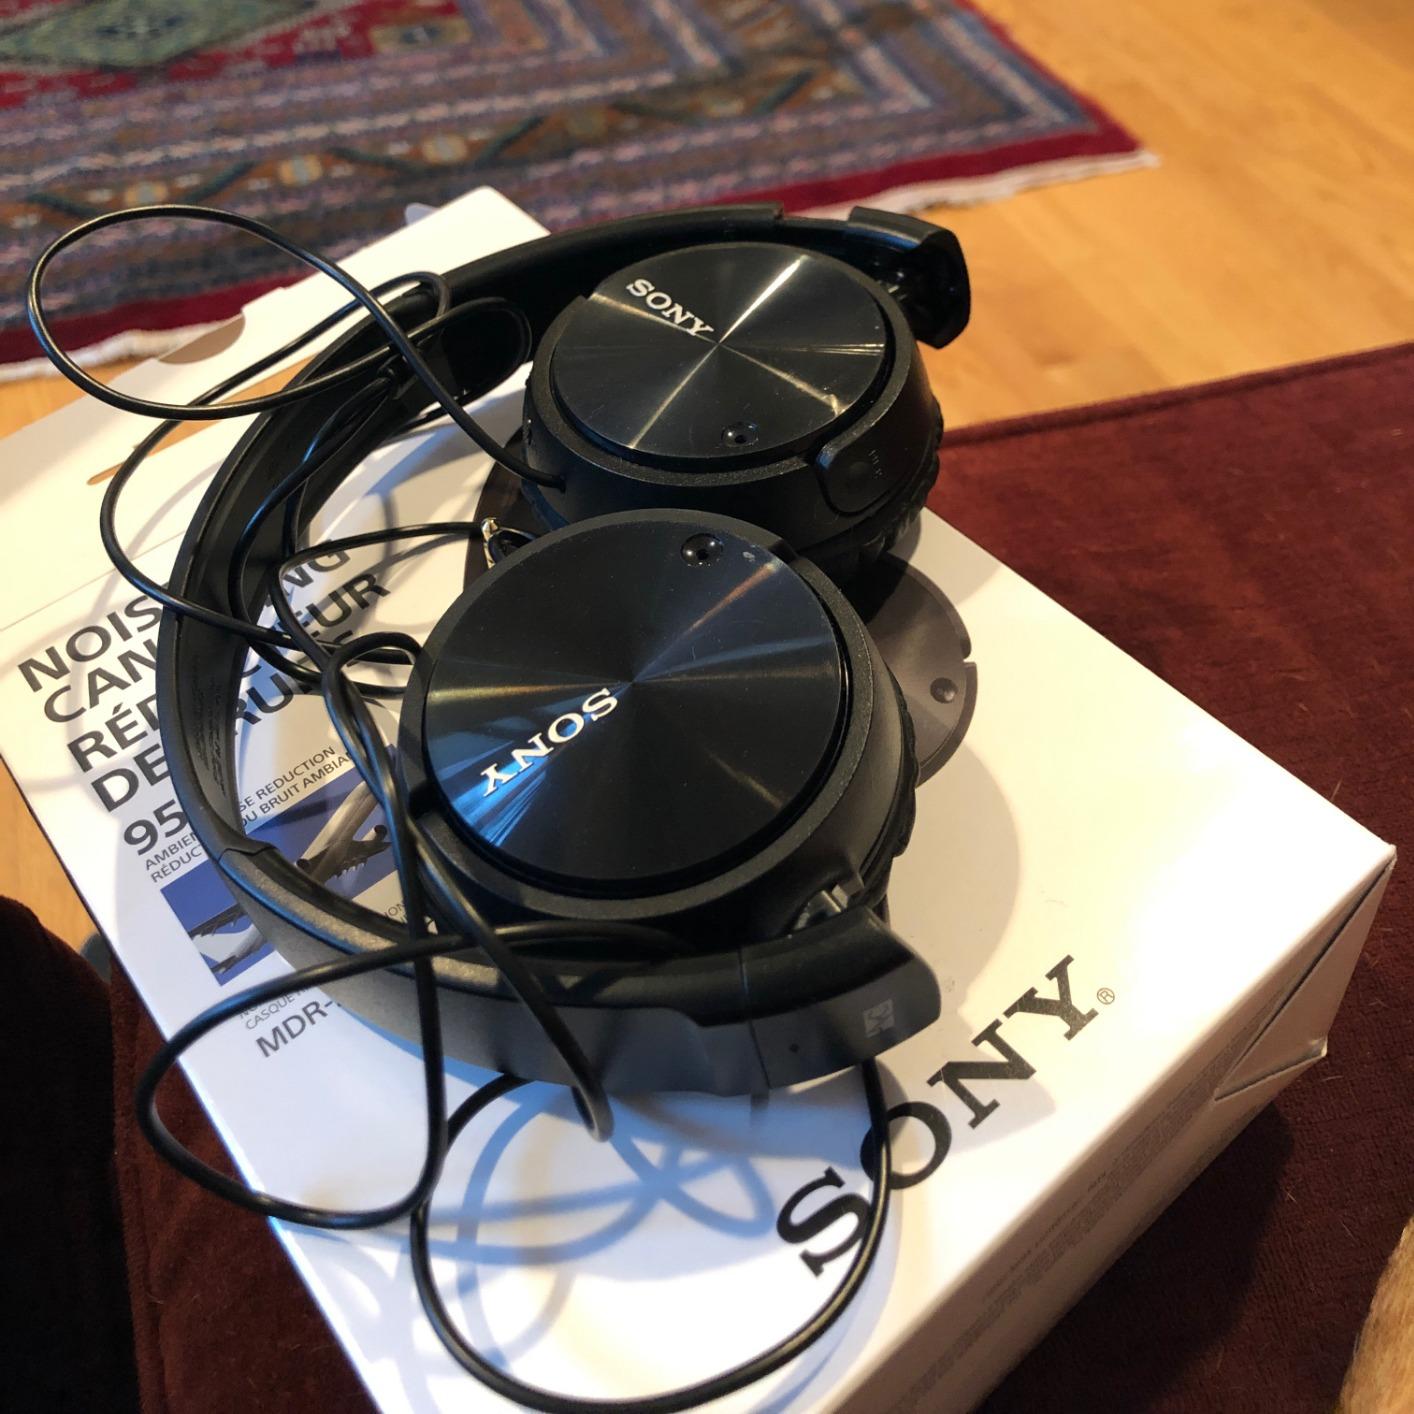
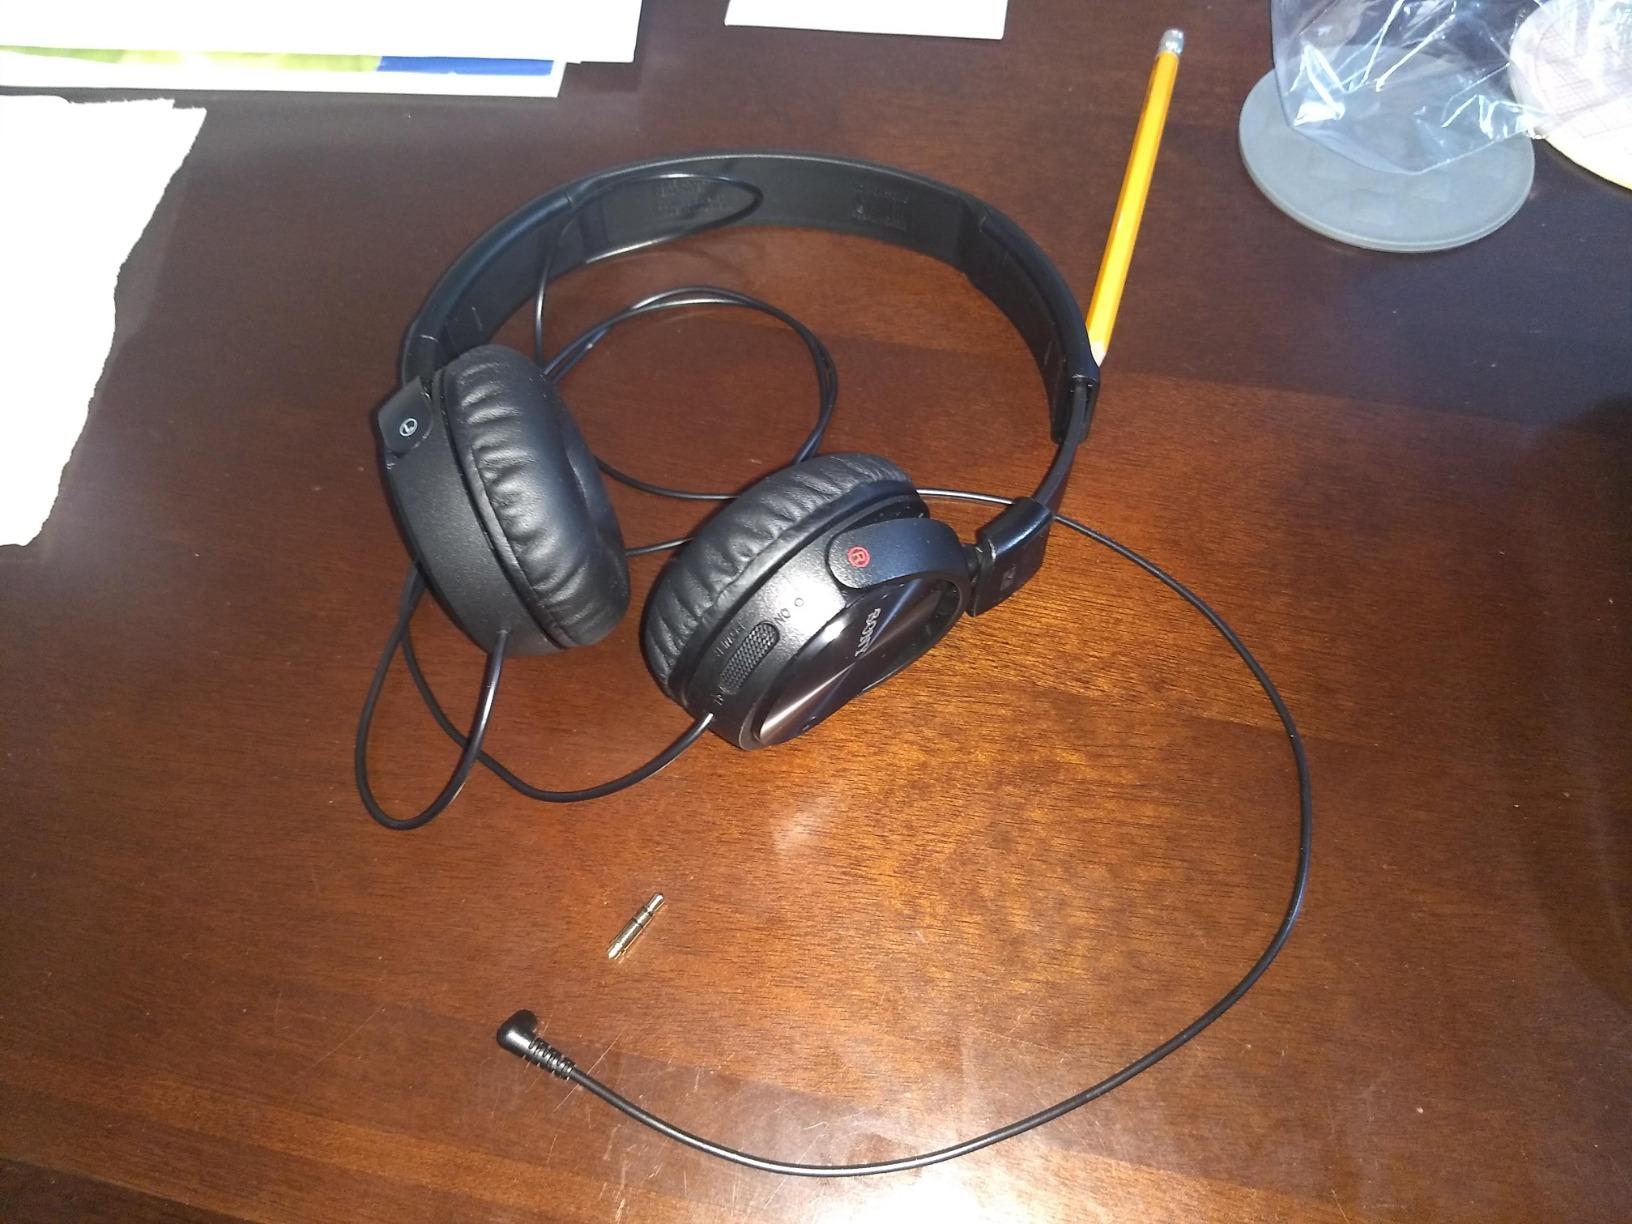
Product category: headphones
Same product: yes